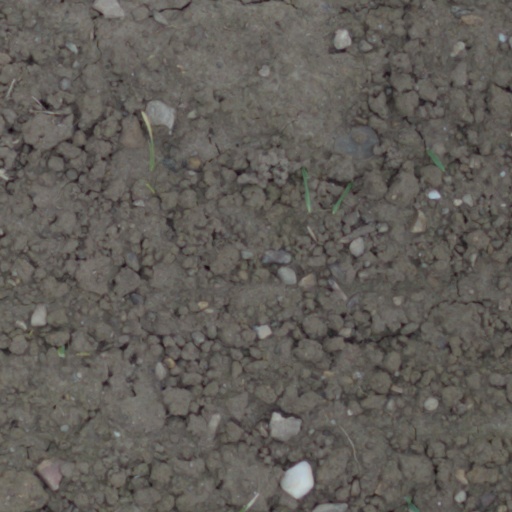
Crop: wheat